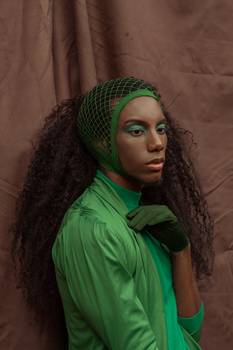
Label: No Watermark